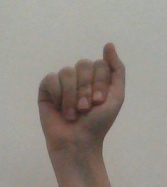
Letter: saad